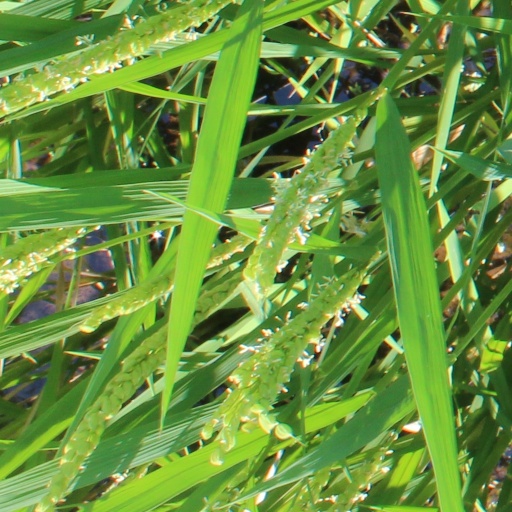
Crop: rice